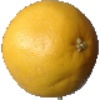
Label: white_grapefruit